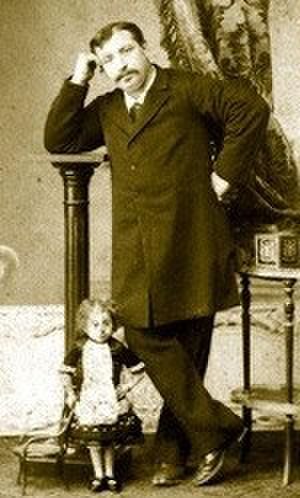
Pauline Musters
Musters ved siden af en mand af normal højde.
Pauline Musters var 58 cm. høj, og er anerkendt af Guinness Rekordbog som den korteste kvinde nogensinde. Hun døde i en alder af 19 af en kombination af lungebetændelse og meningitis.